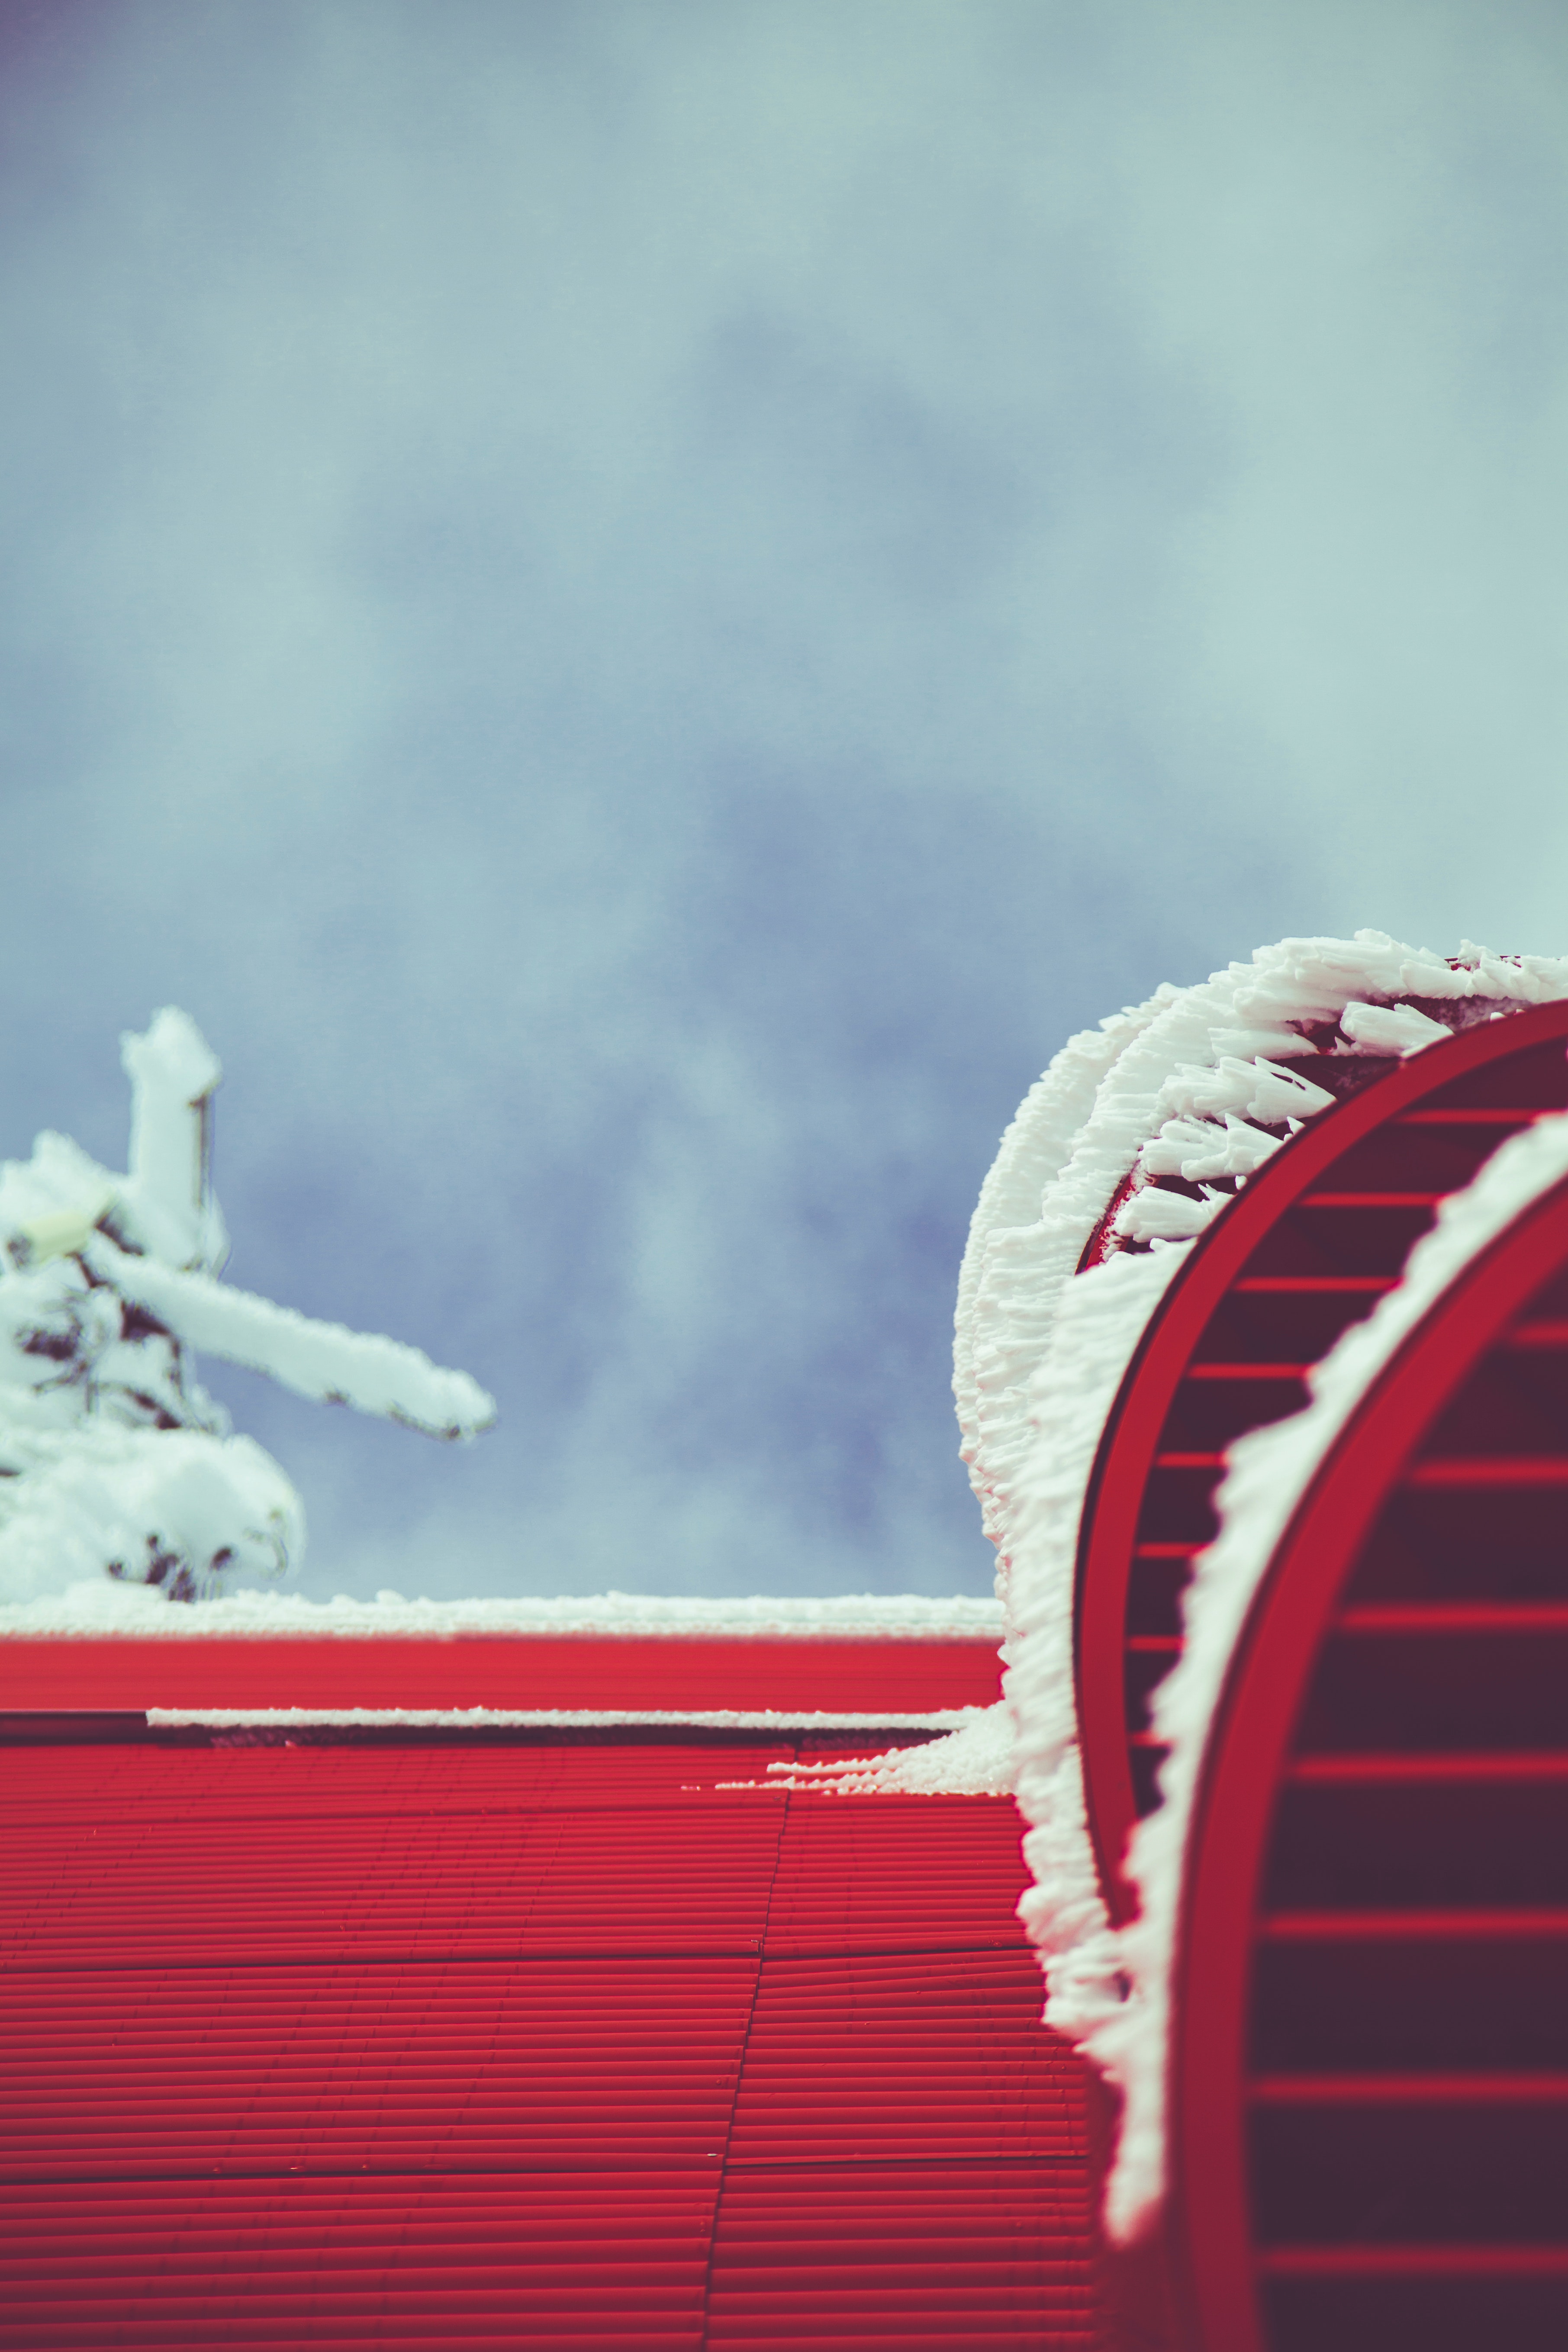
red, sky, cloud, architecture, roof, stock photography